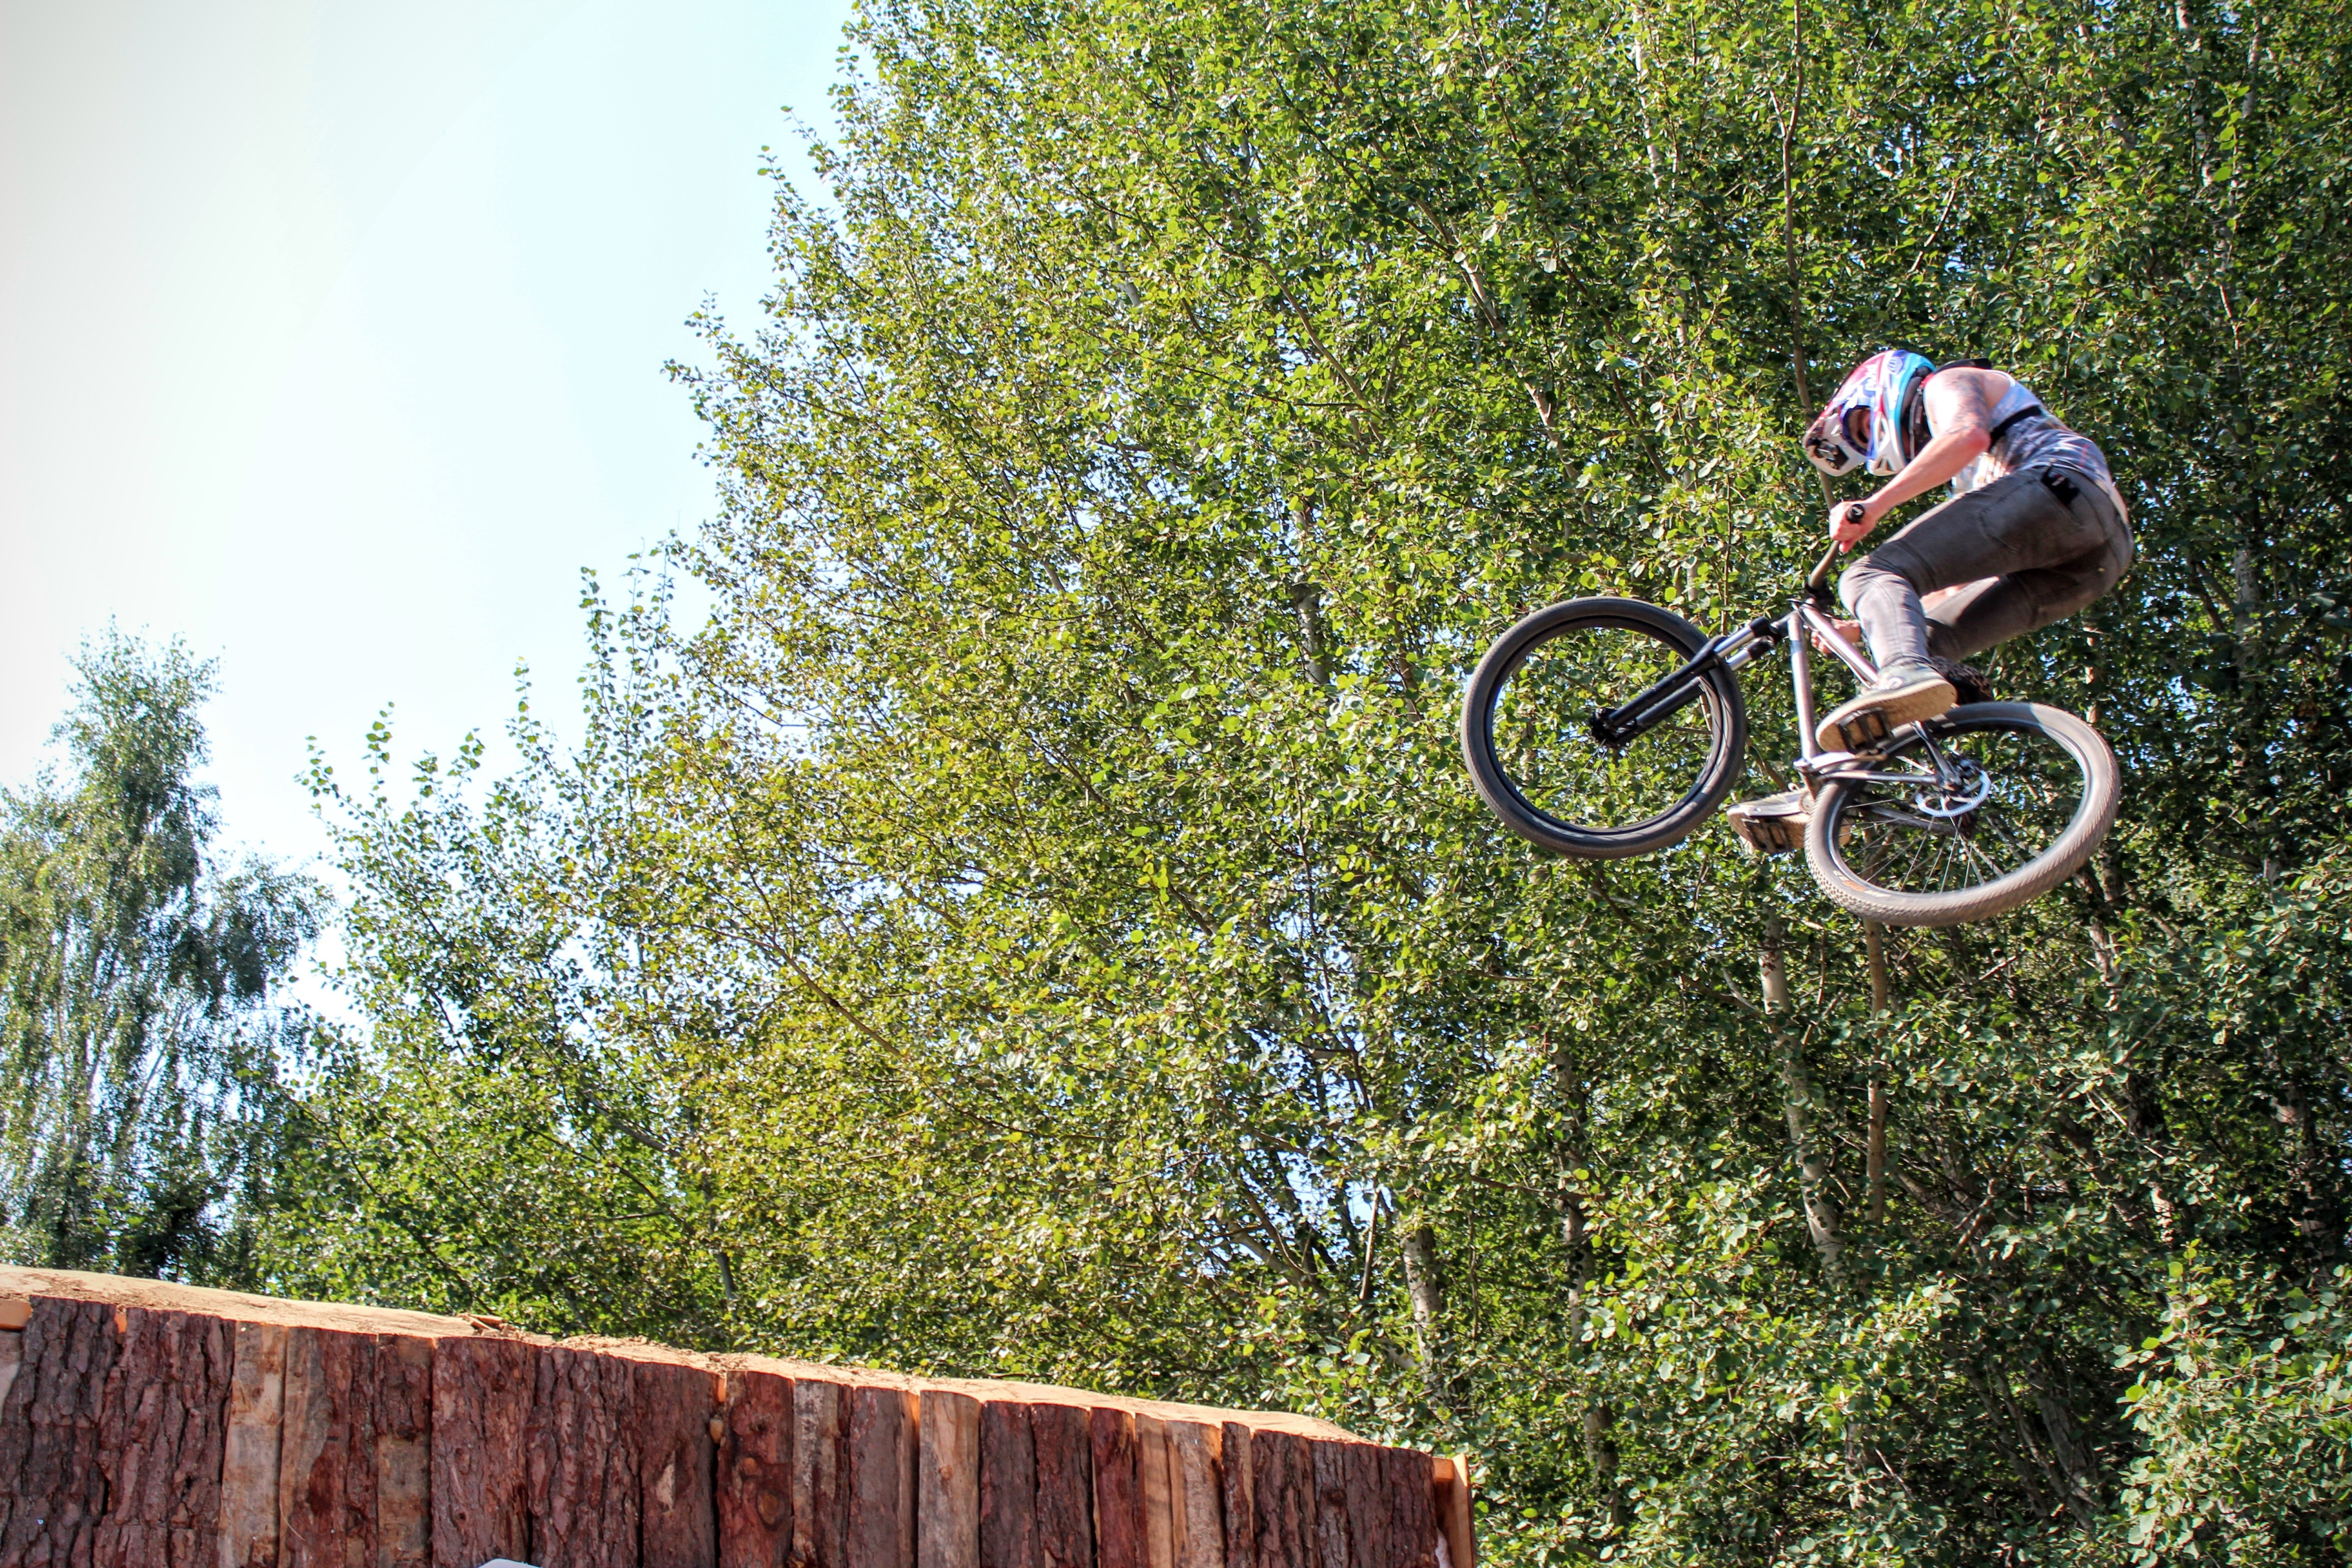
bicycle, bike, fly, jump, vehicle, soil, extreme sport, sports equipment, mountain bike, height, bmx, cycling, sports, contest, freeride, mountain biking, airy, crossbike, springer, cycle sport, cyclo cross, bicycle racing, downhill mountain biking, bicycle motocross, bmx bike